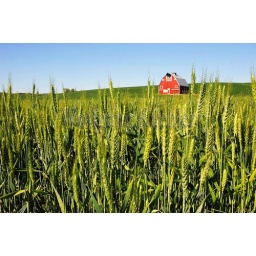
Usa, washington state, palouse, red barn in wheat field